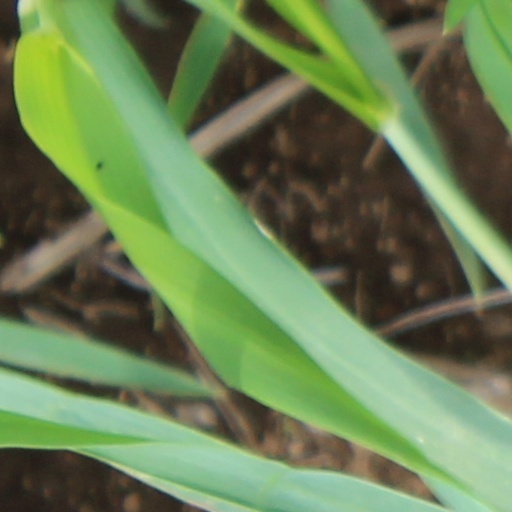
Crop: wheat